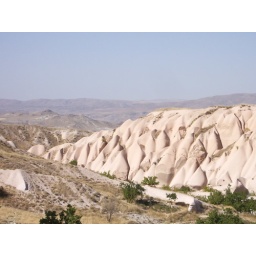
Volcanic sand stone in Turkey